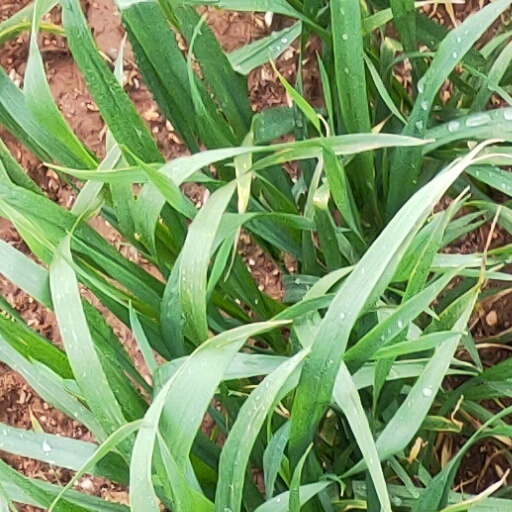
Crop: wheat